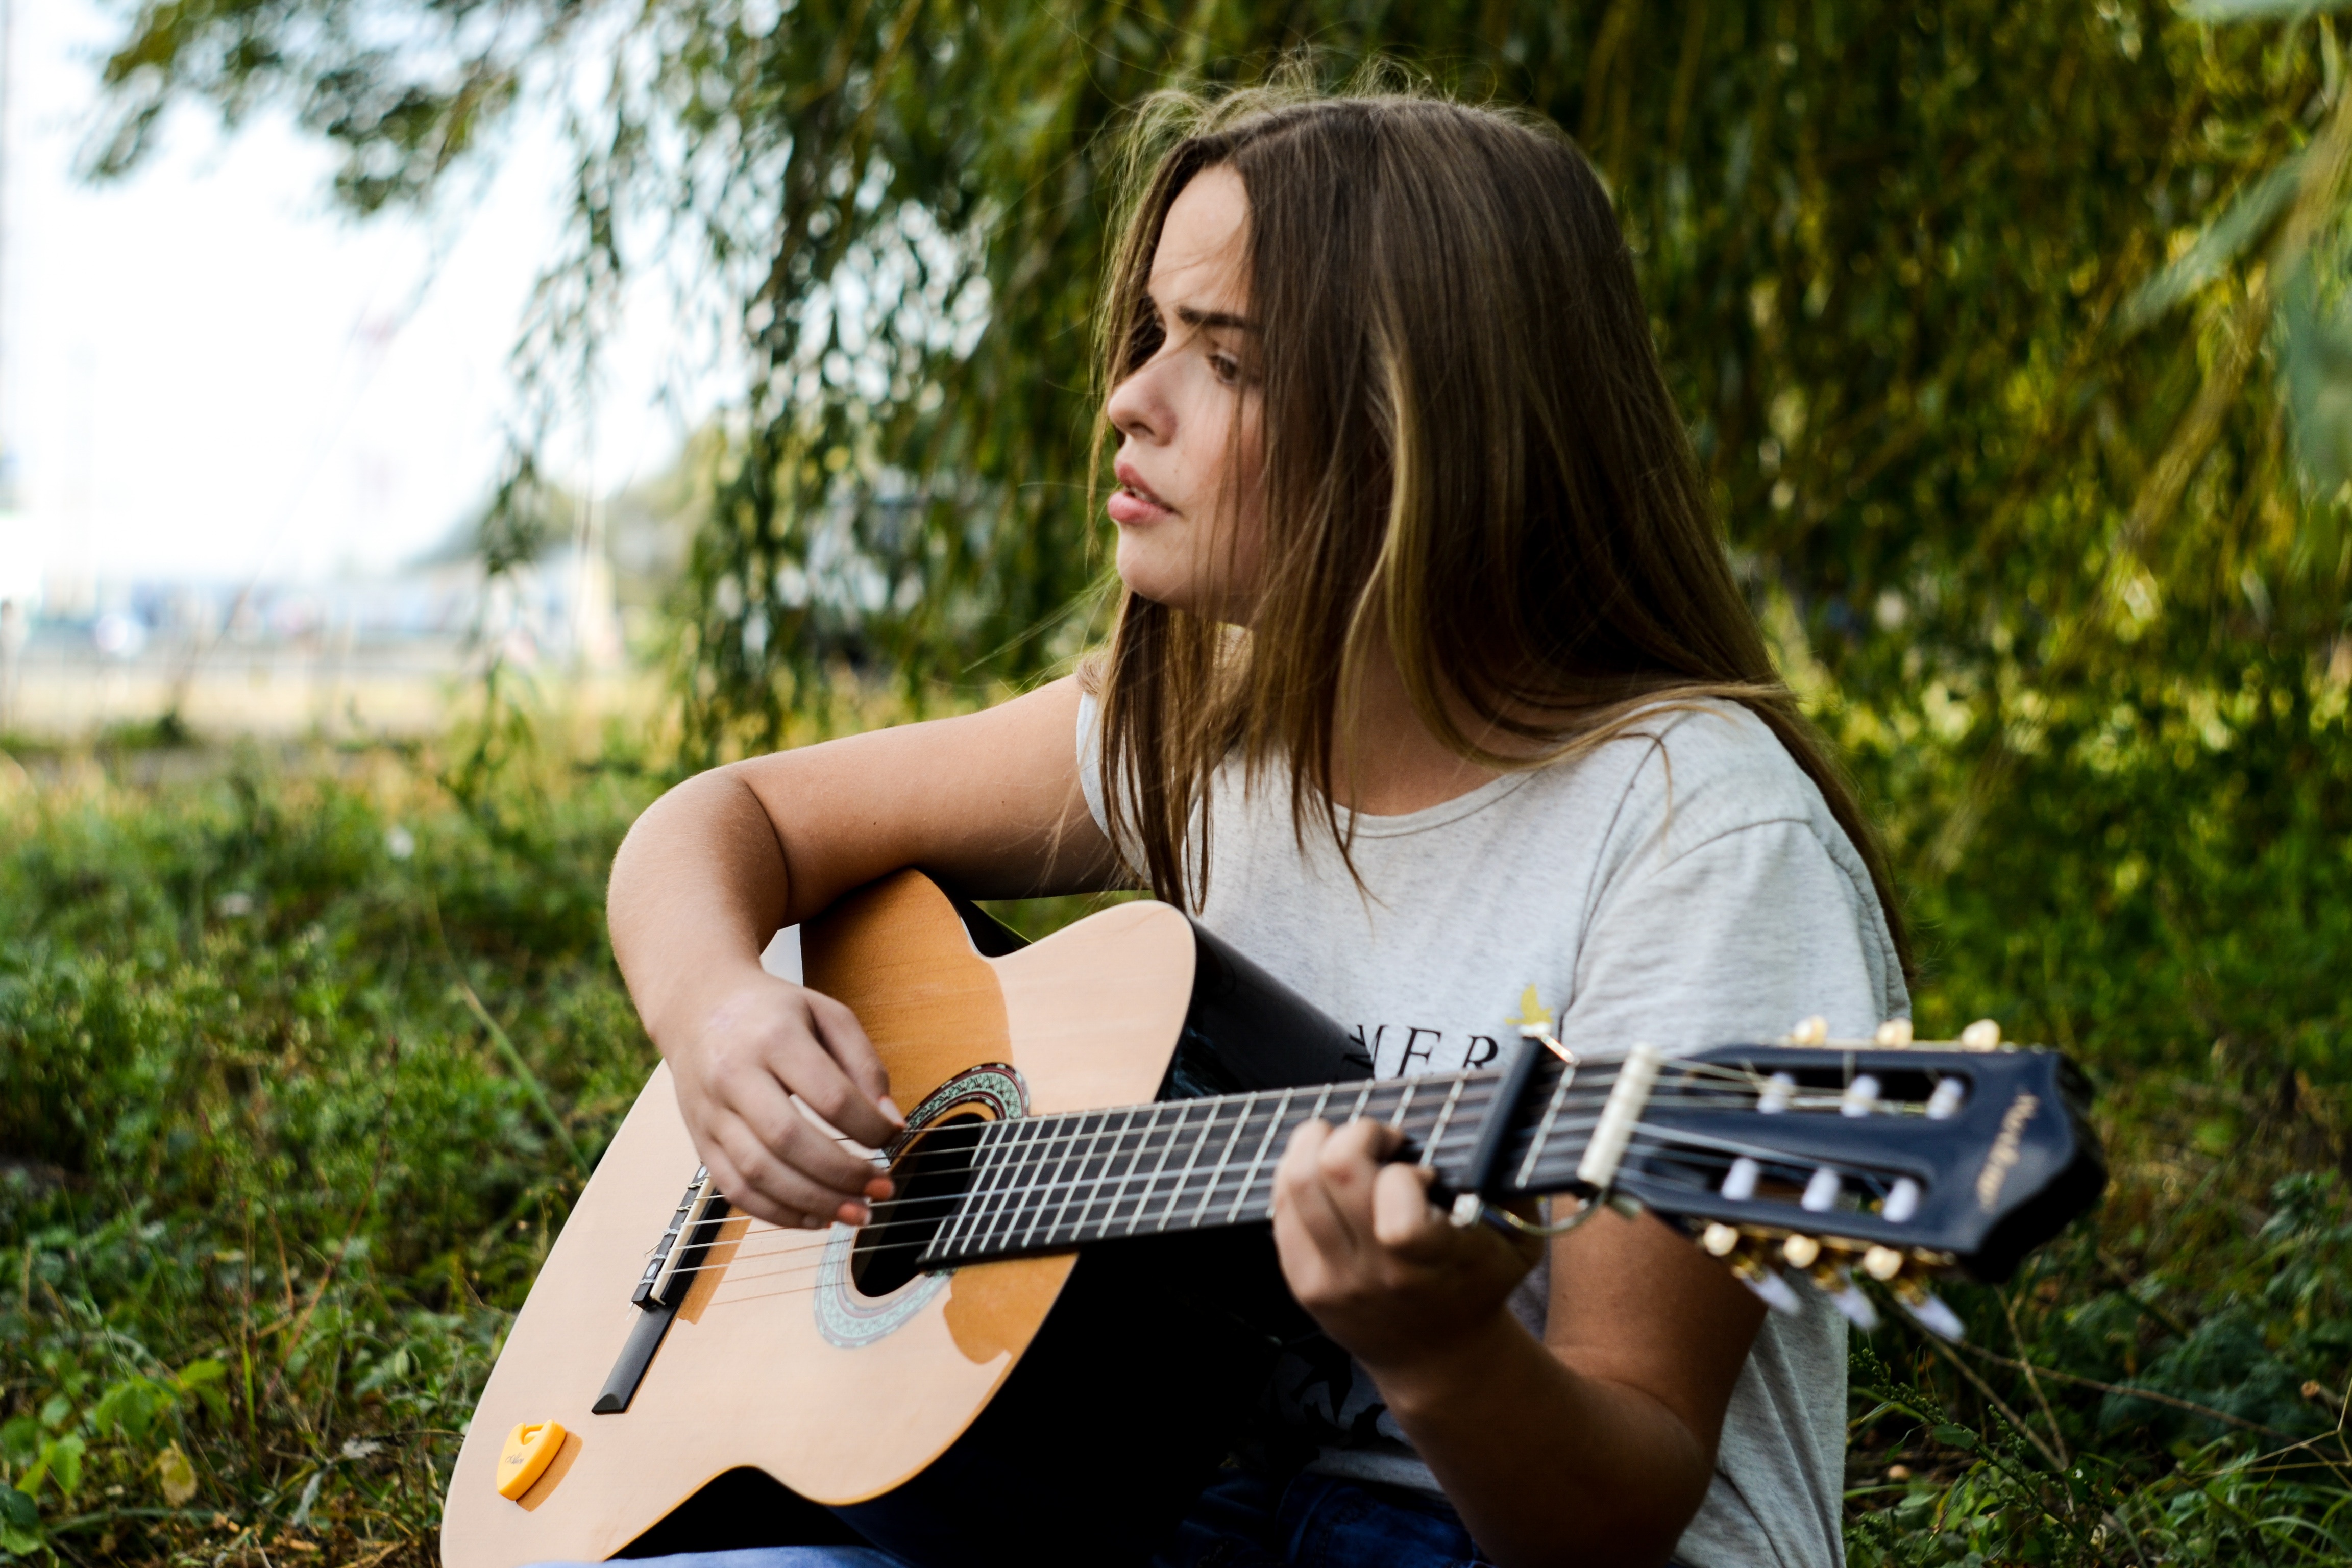
person, music, people, girl, woman, guitar, female, brunette, model, lady, guitarist, photo shoot, plucked string instruments